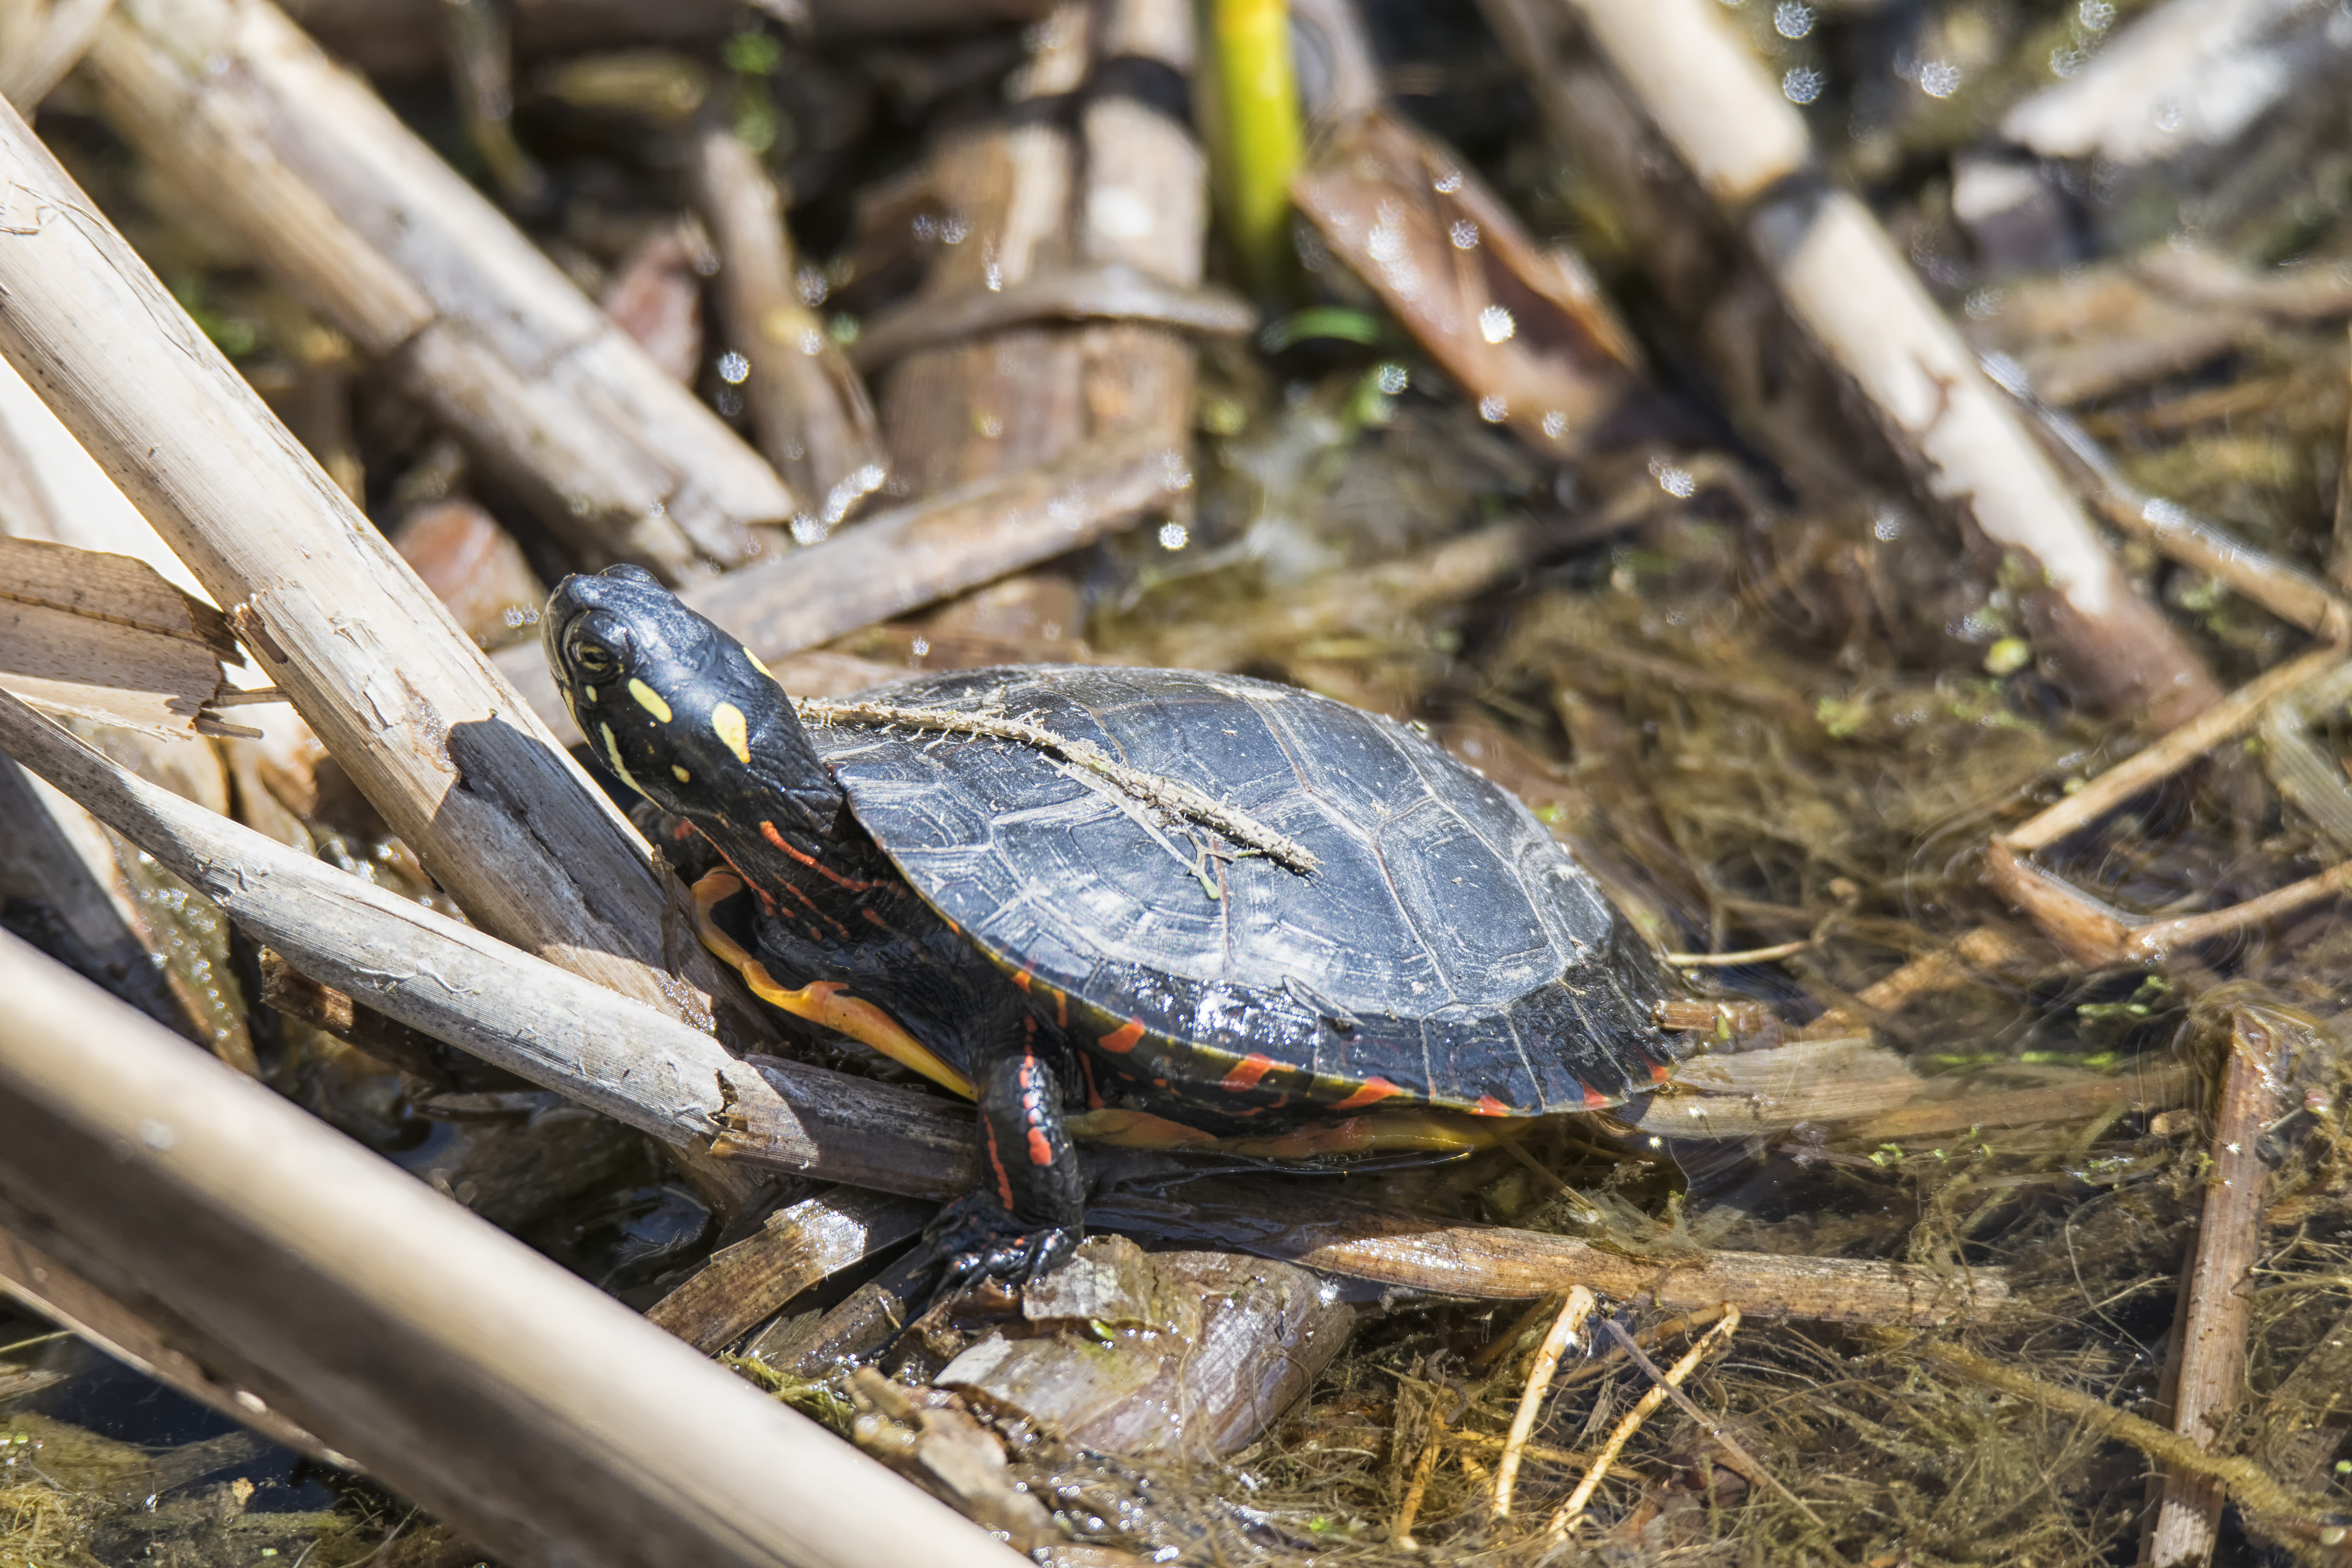
nature, wildlife, turtle, reptile, fauna, canada, quebec, sherbrooke, tortue, emydidae